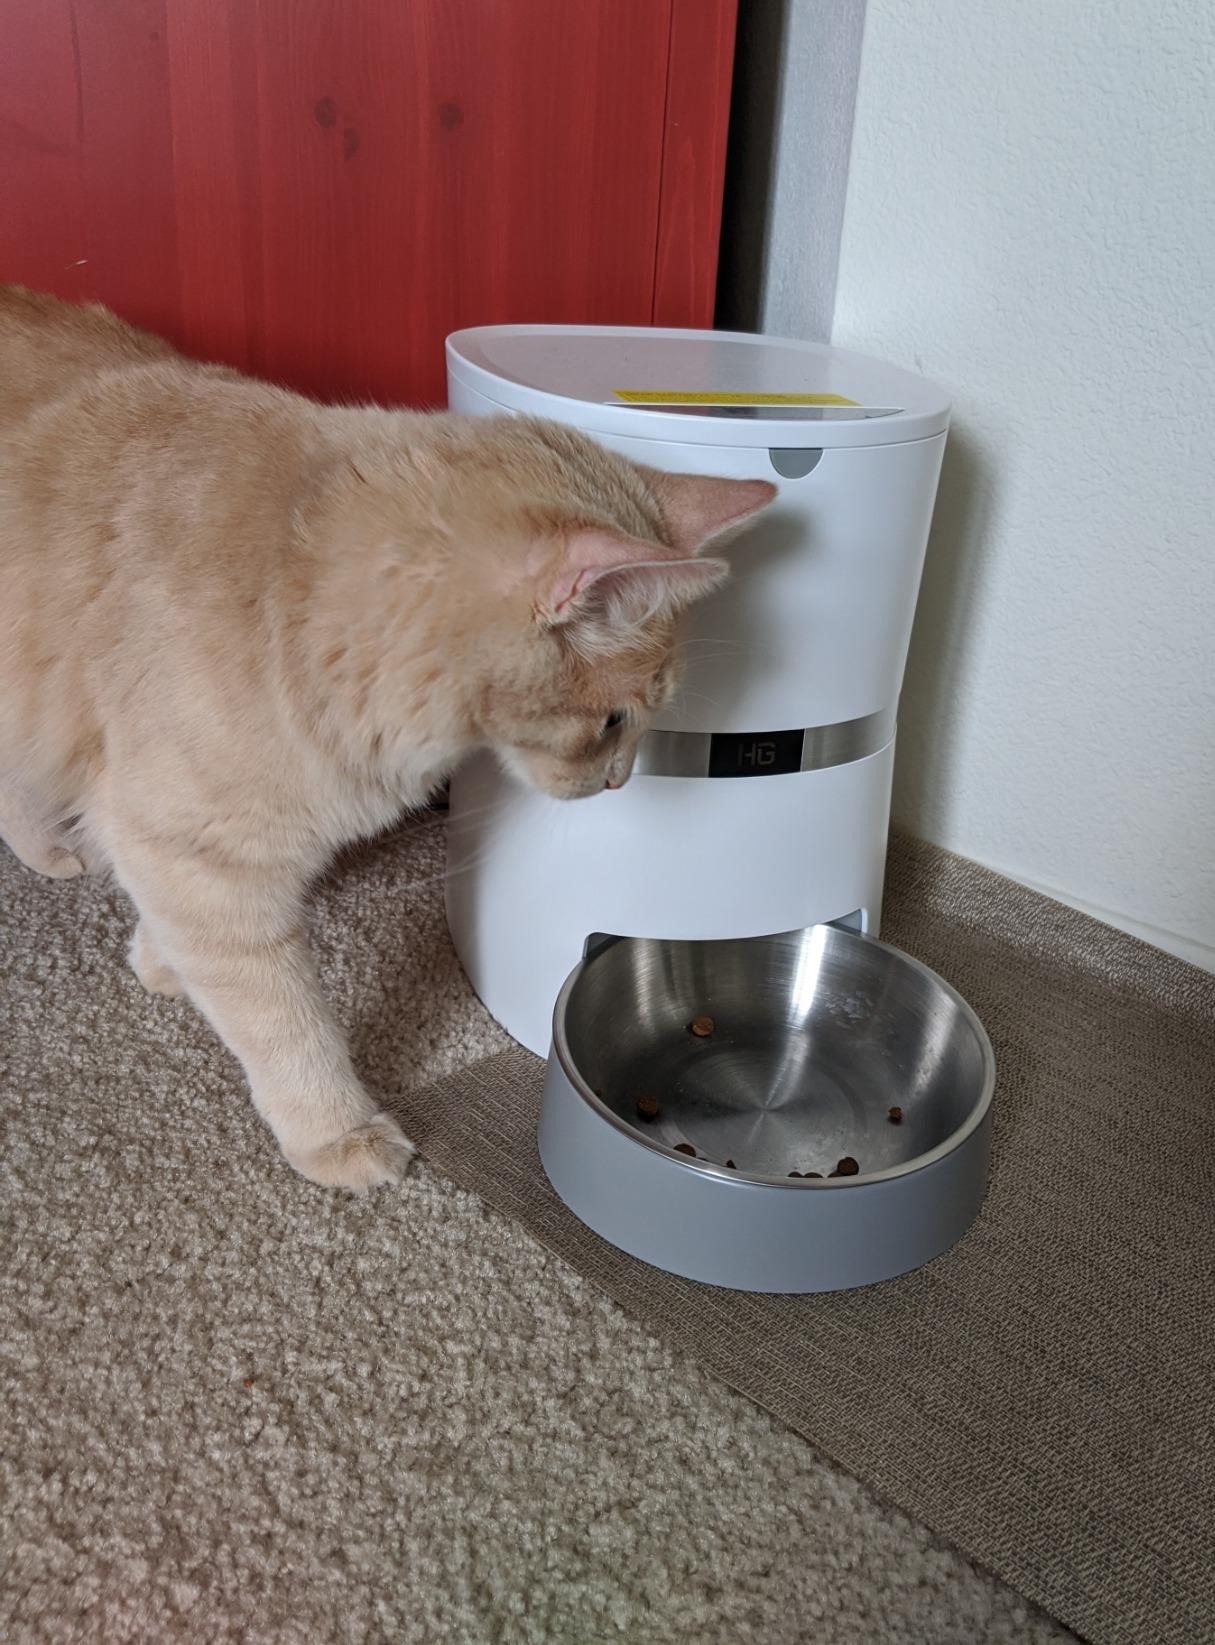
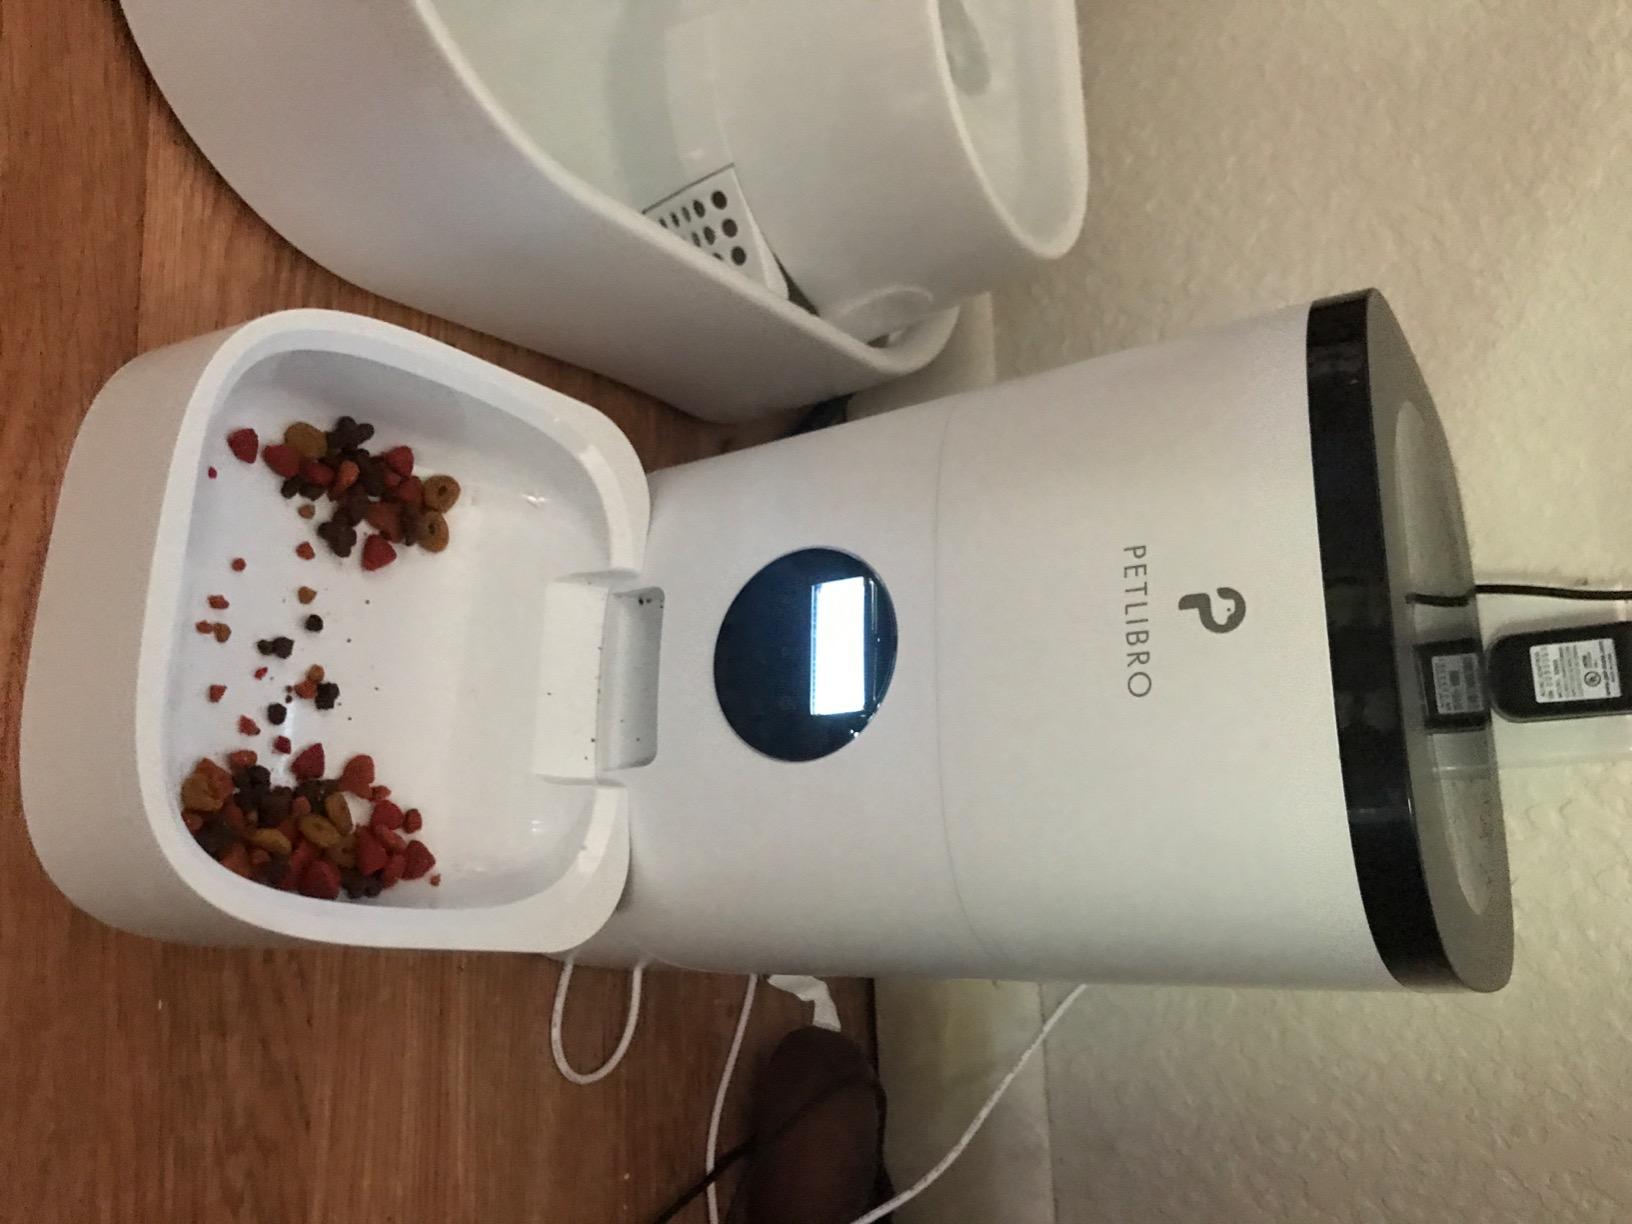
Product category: items_feeder
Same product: no